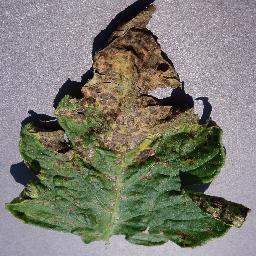
Label: Tomato___Septoria_leaf_spot